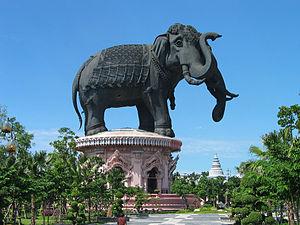
Cet article recense les statues les plus hautes actuellement érigées.